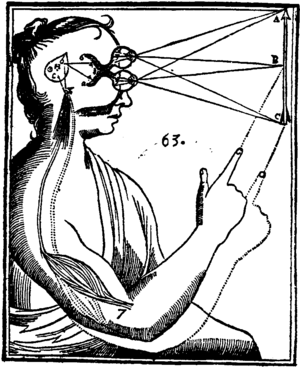
Les Passions de l'âme est un traité philosophique écrit par René Descartes et publié à Paris en 1649. Il s'agit du dernier livre de Descartes publié de son vivant. Celui-ci est écrit en français et dédié à la Princesse Élisabeth de Bohême.
En philosophie, le dualisme est un point de vue strict affirmant que l’univers est constitué d'un constituant physique et d'un constituant spirituel ou métaphysique.
En philosophie, le dualisme est la thèse ou la doctrine métaphysique qui établit l'existence de deux principes irréductibles et indépendants, au contraire du monisme, qui n'en pose qu'un seul. D'après les conceptions dualistes du monde, il existe deux réalités de nature indépendante régies par des principes différents ou antagonistes.